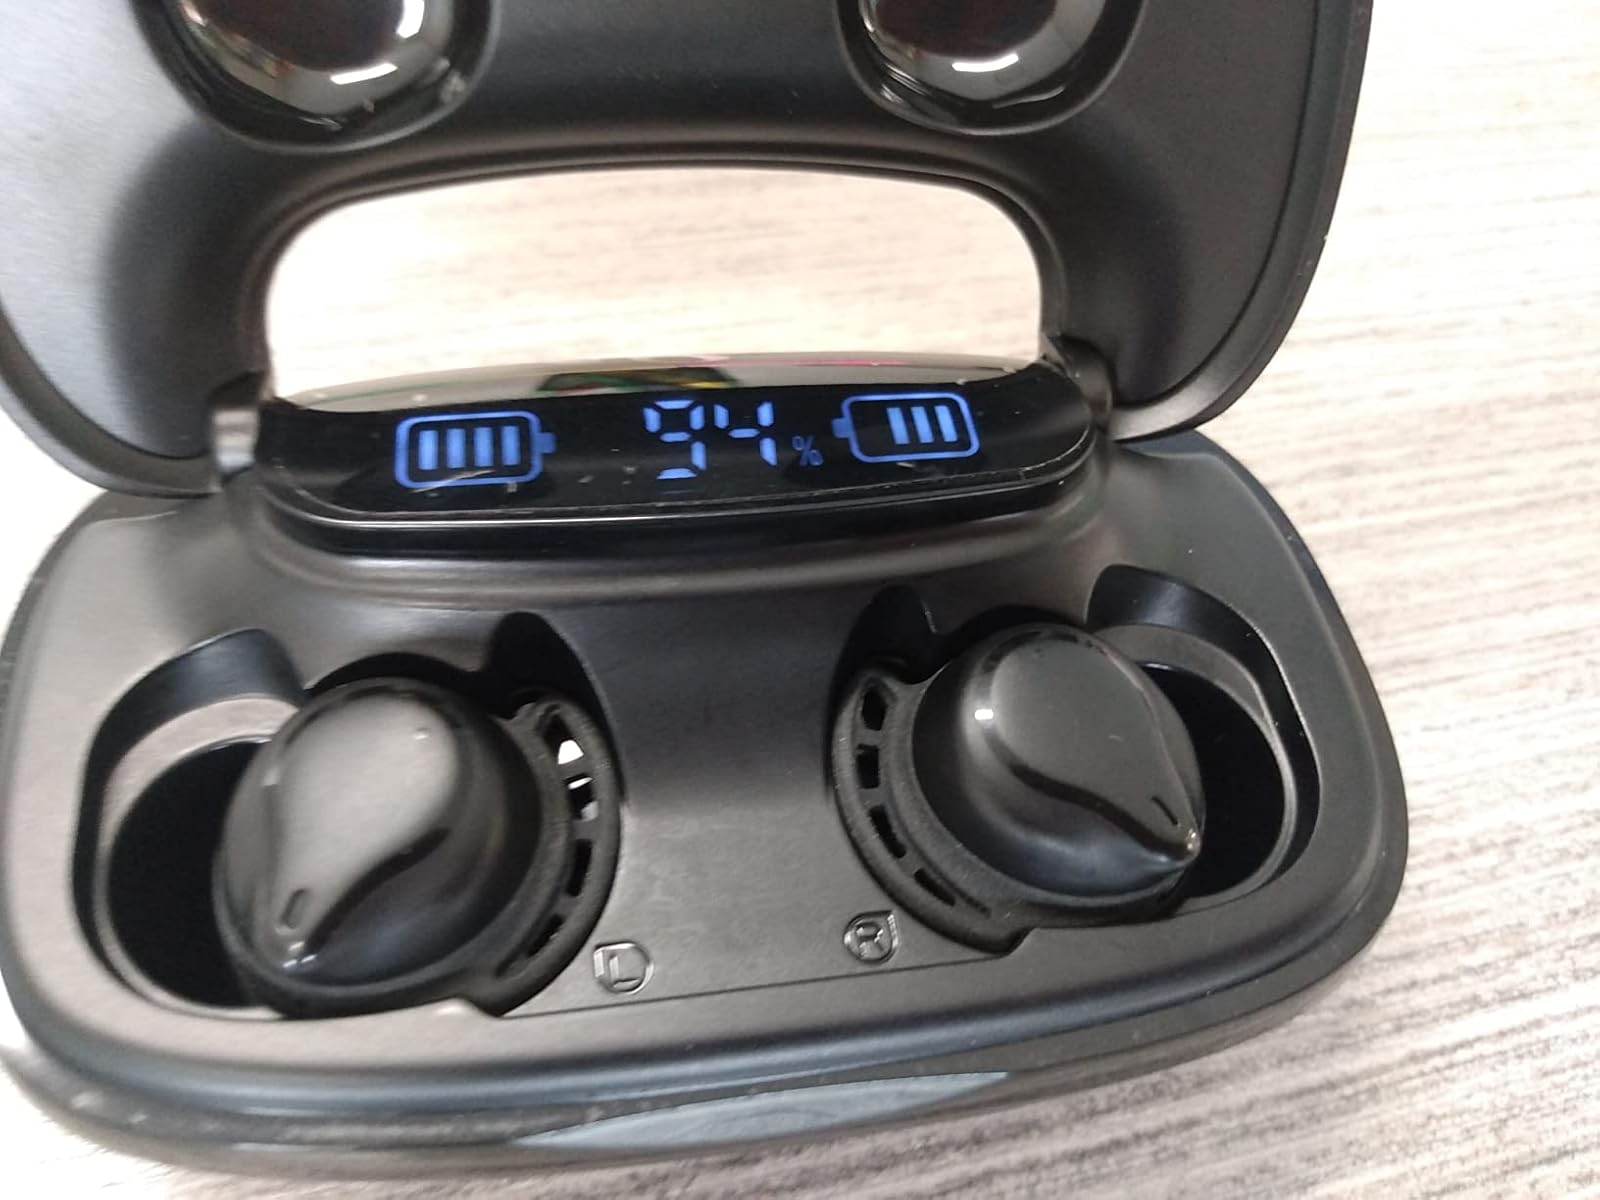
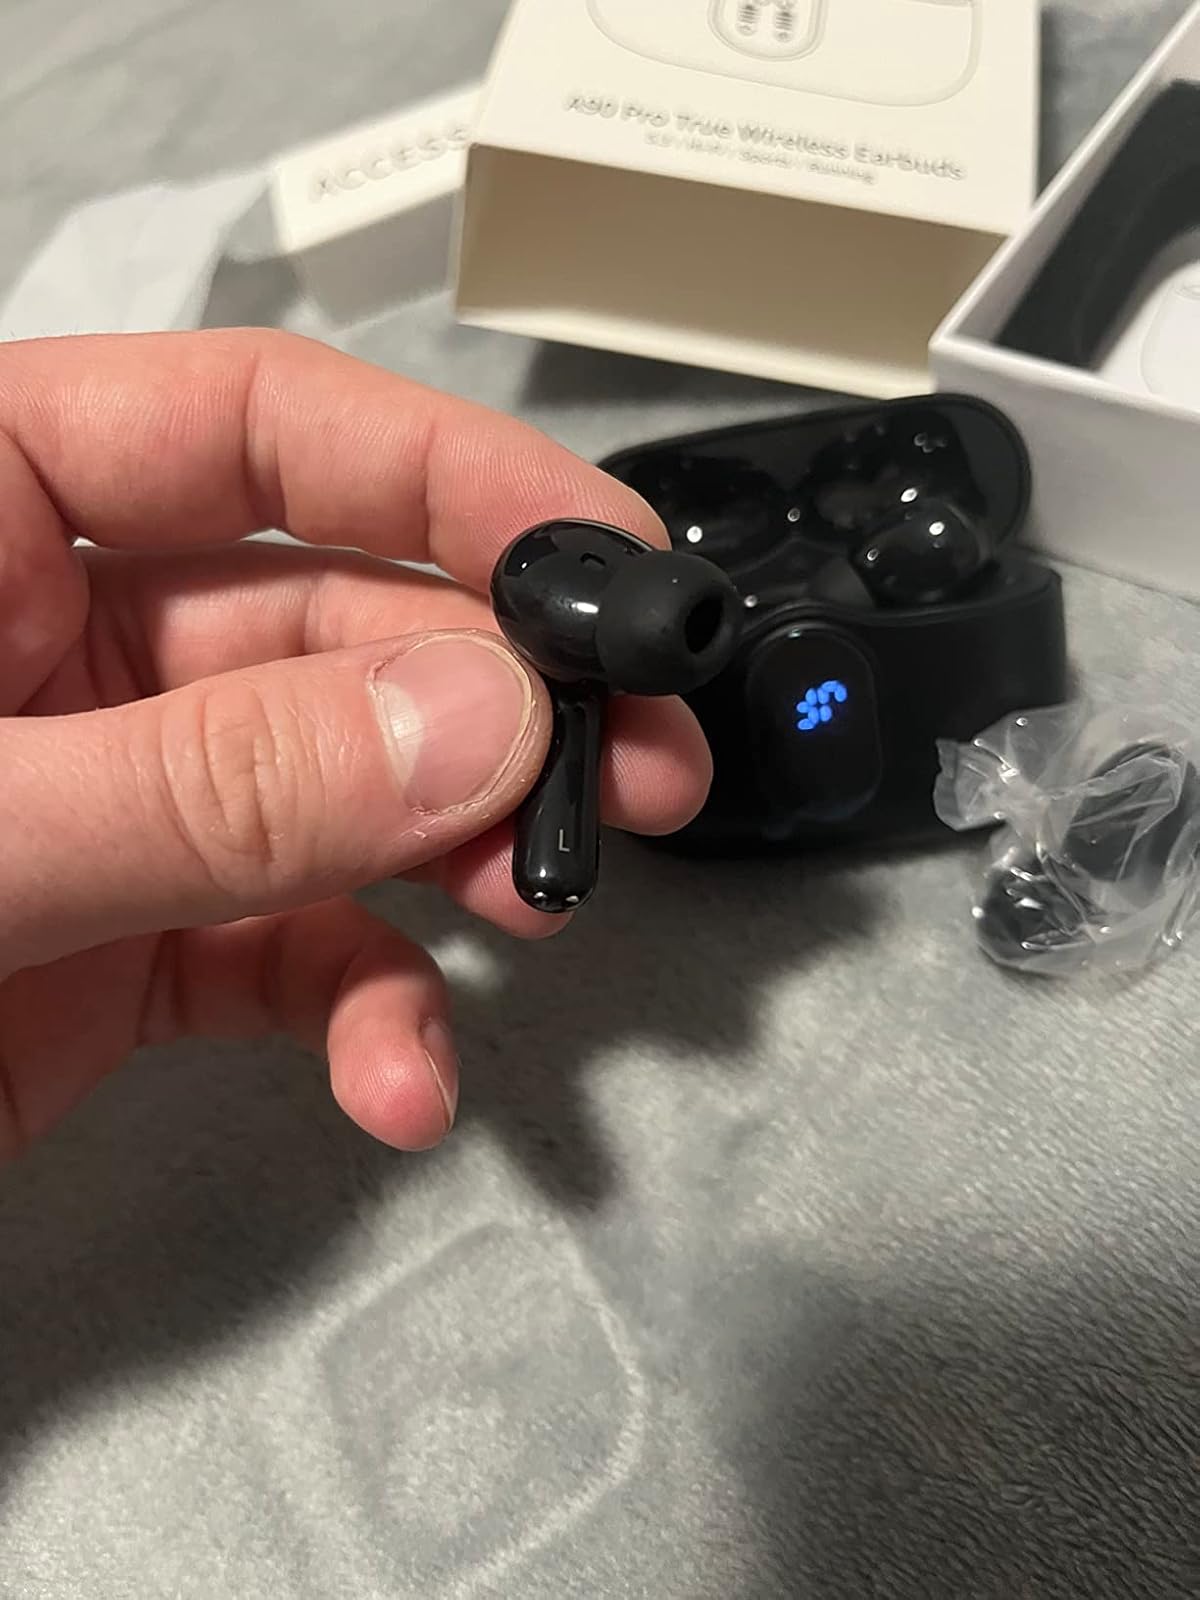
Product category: earbuds
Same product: no